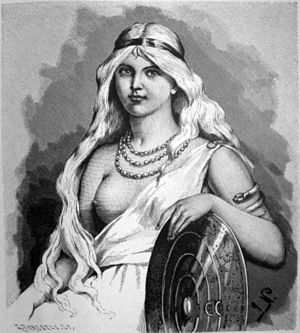
Fjölsvinnsmál
Menglöð.
Fjölsvinnsmál eller Fjölsvinnrs tale er den anden af to norrøne digte, der er udgivet sammen under titlen Svipdagsmál. Det andet digt er Grógaldr og de er bevaret sammen i adskillige manuskripter fra 1600-tallet.